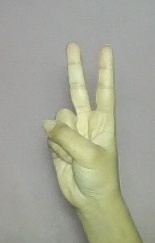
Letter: taa